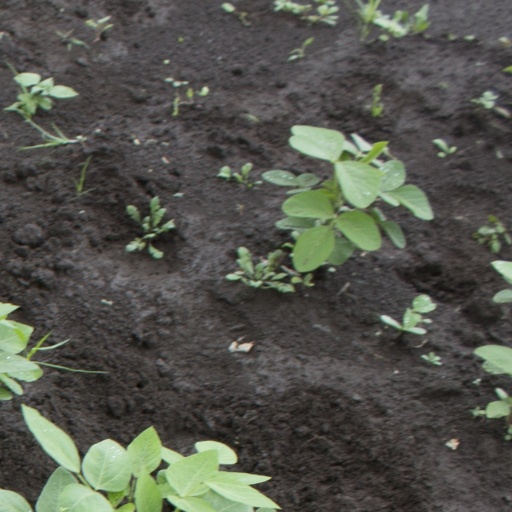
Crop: soybean